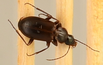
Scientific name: Calathus advena
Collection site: Rocky Mountains NEON (RMNP), plot RMNP_014